Pauline de Bassano

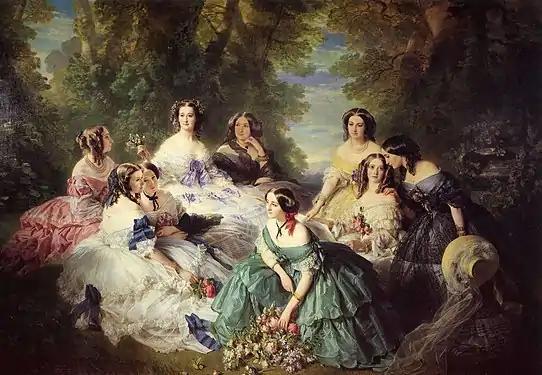
The Empress Eugenie (upper left, with the purple bow) in 1855, surrounded by her ladies in waiting, painted by her favourite artist, Franz Xaver Winterhalter. Pauline de Bassano is the one sitting beside the empress on her right.

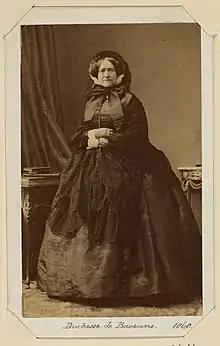
Pauline de Bassano (1814-67) 1860

Pauline Marie Ghislaine de Bassano, née "van der Linden d'Hooghvorst" (23 September 1814 in Meise – 9 December 1867), was a French courtier. She served as "dame d'honneur" to Empress Eugénie de Montijo in 1853–1867.